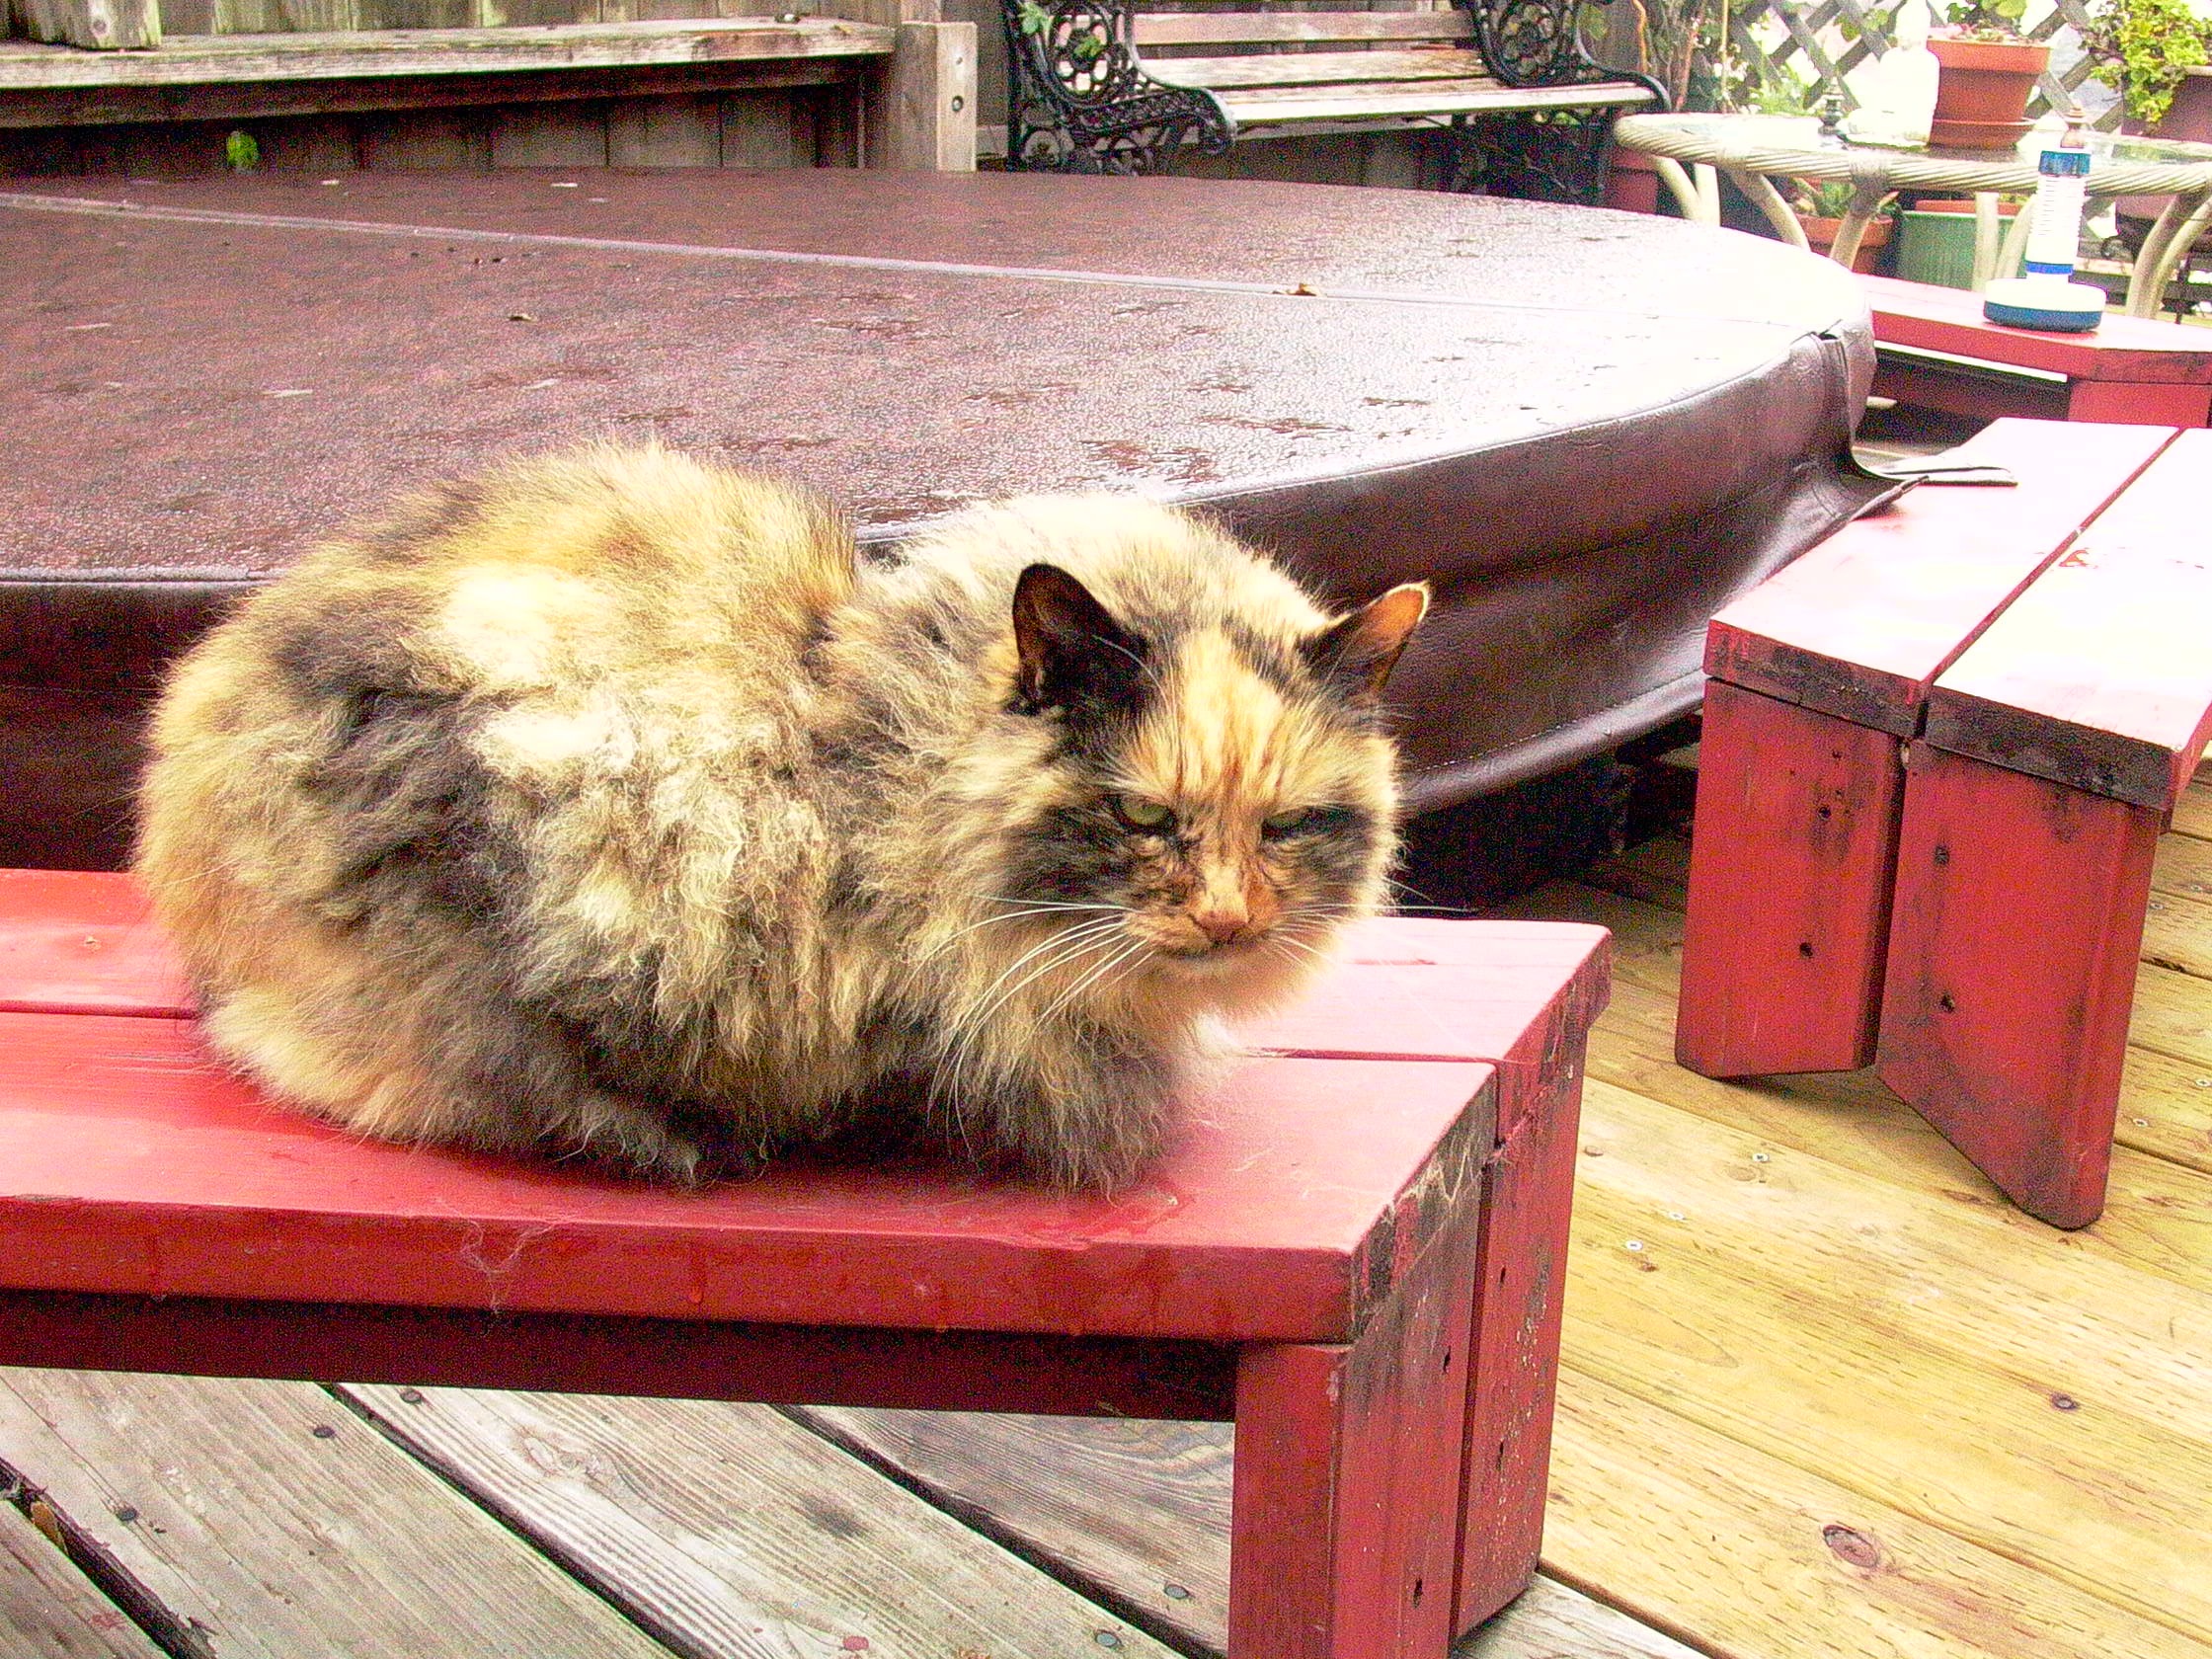
animal, kitten, cat, mammal, whiskers, vertebrate, chill out, small to medium sized cats, cat like mammal